Poranguí

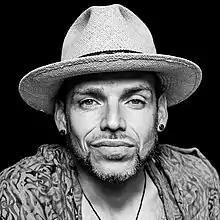
Poranguí in 2016

Poranguí is a world music multi-instrumentalist known for solo improvisational live looping. Born in São José dos Campos, Brazil, he grew up in the cultures of Brazil (his mother), Mexico (his father), and the southwestern United States. He currently resides in Sedona, Arizona.